Corgi Toys

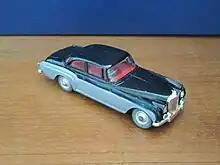
224 Bentley Continental

The Corgi design team came up with the first model with an opening feature in February 1960, the Aston Martin DB4 (218) which had an opening bonnet. Steerable front wheels, jewelled headlights and rear lights and an opening boot complete with spare wheel were added on the Bentley Continental Sports Saloon (224) in April 1961, and by October 1963 with the release of the new levels of authenticity were reached. This model featured a number of 'firsts' with not only an opening bonnet, but also opening doors and boot, and a detailed interior with a rear view mirror, folding front seats, and even a model corgi dog sitting on the rear parcel shelf. At introduction, the Ghia sold for eight shillings and sixpence, and even at this relatively high price around 1.7 million were sold before being withdrawn in 1969. By contrast, only twenty five examples of the real car were completed! Another popular model was the Jaguar Mark X (#238; 1962–1967) — over 1.1 million were sold, and hardly any other model was released in as many colours.